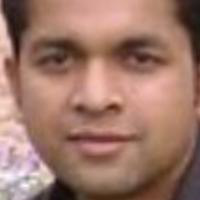
Age group: age 21-30